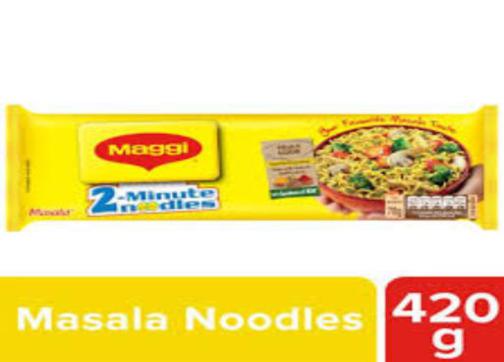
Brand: maggi noodles
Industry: Food